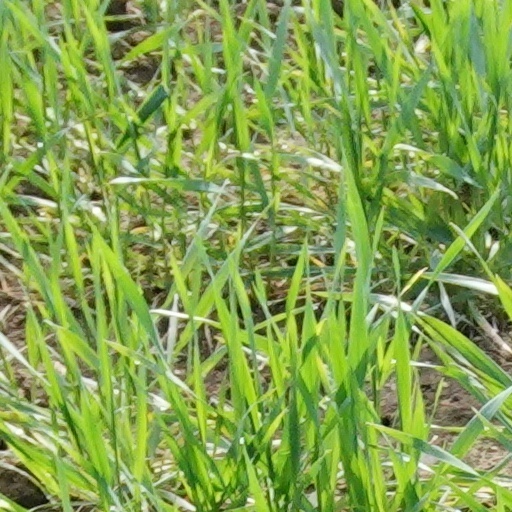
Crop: wheat